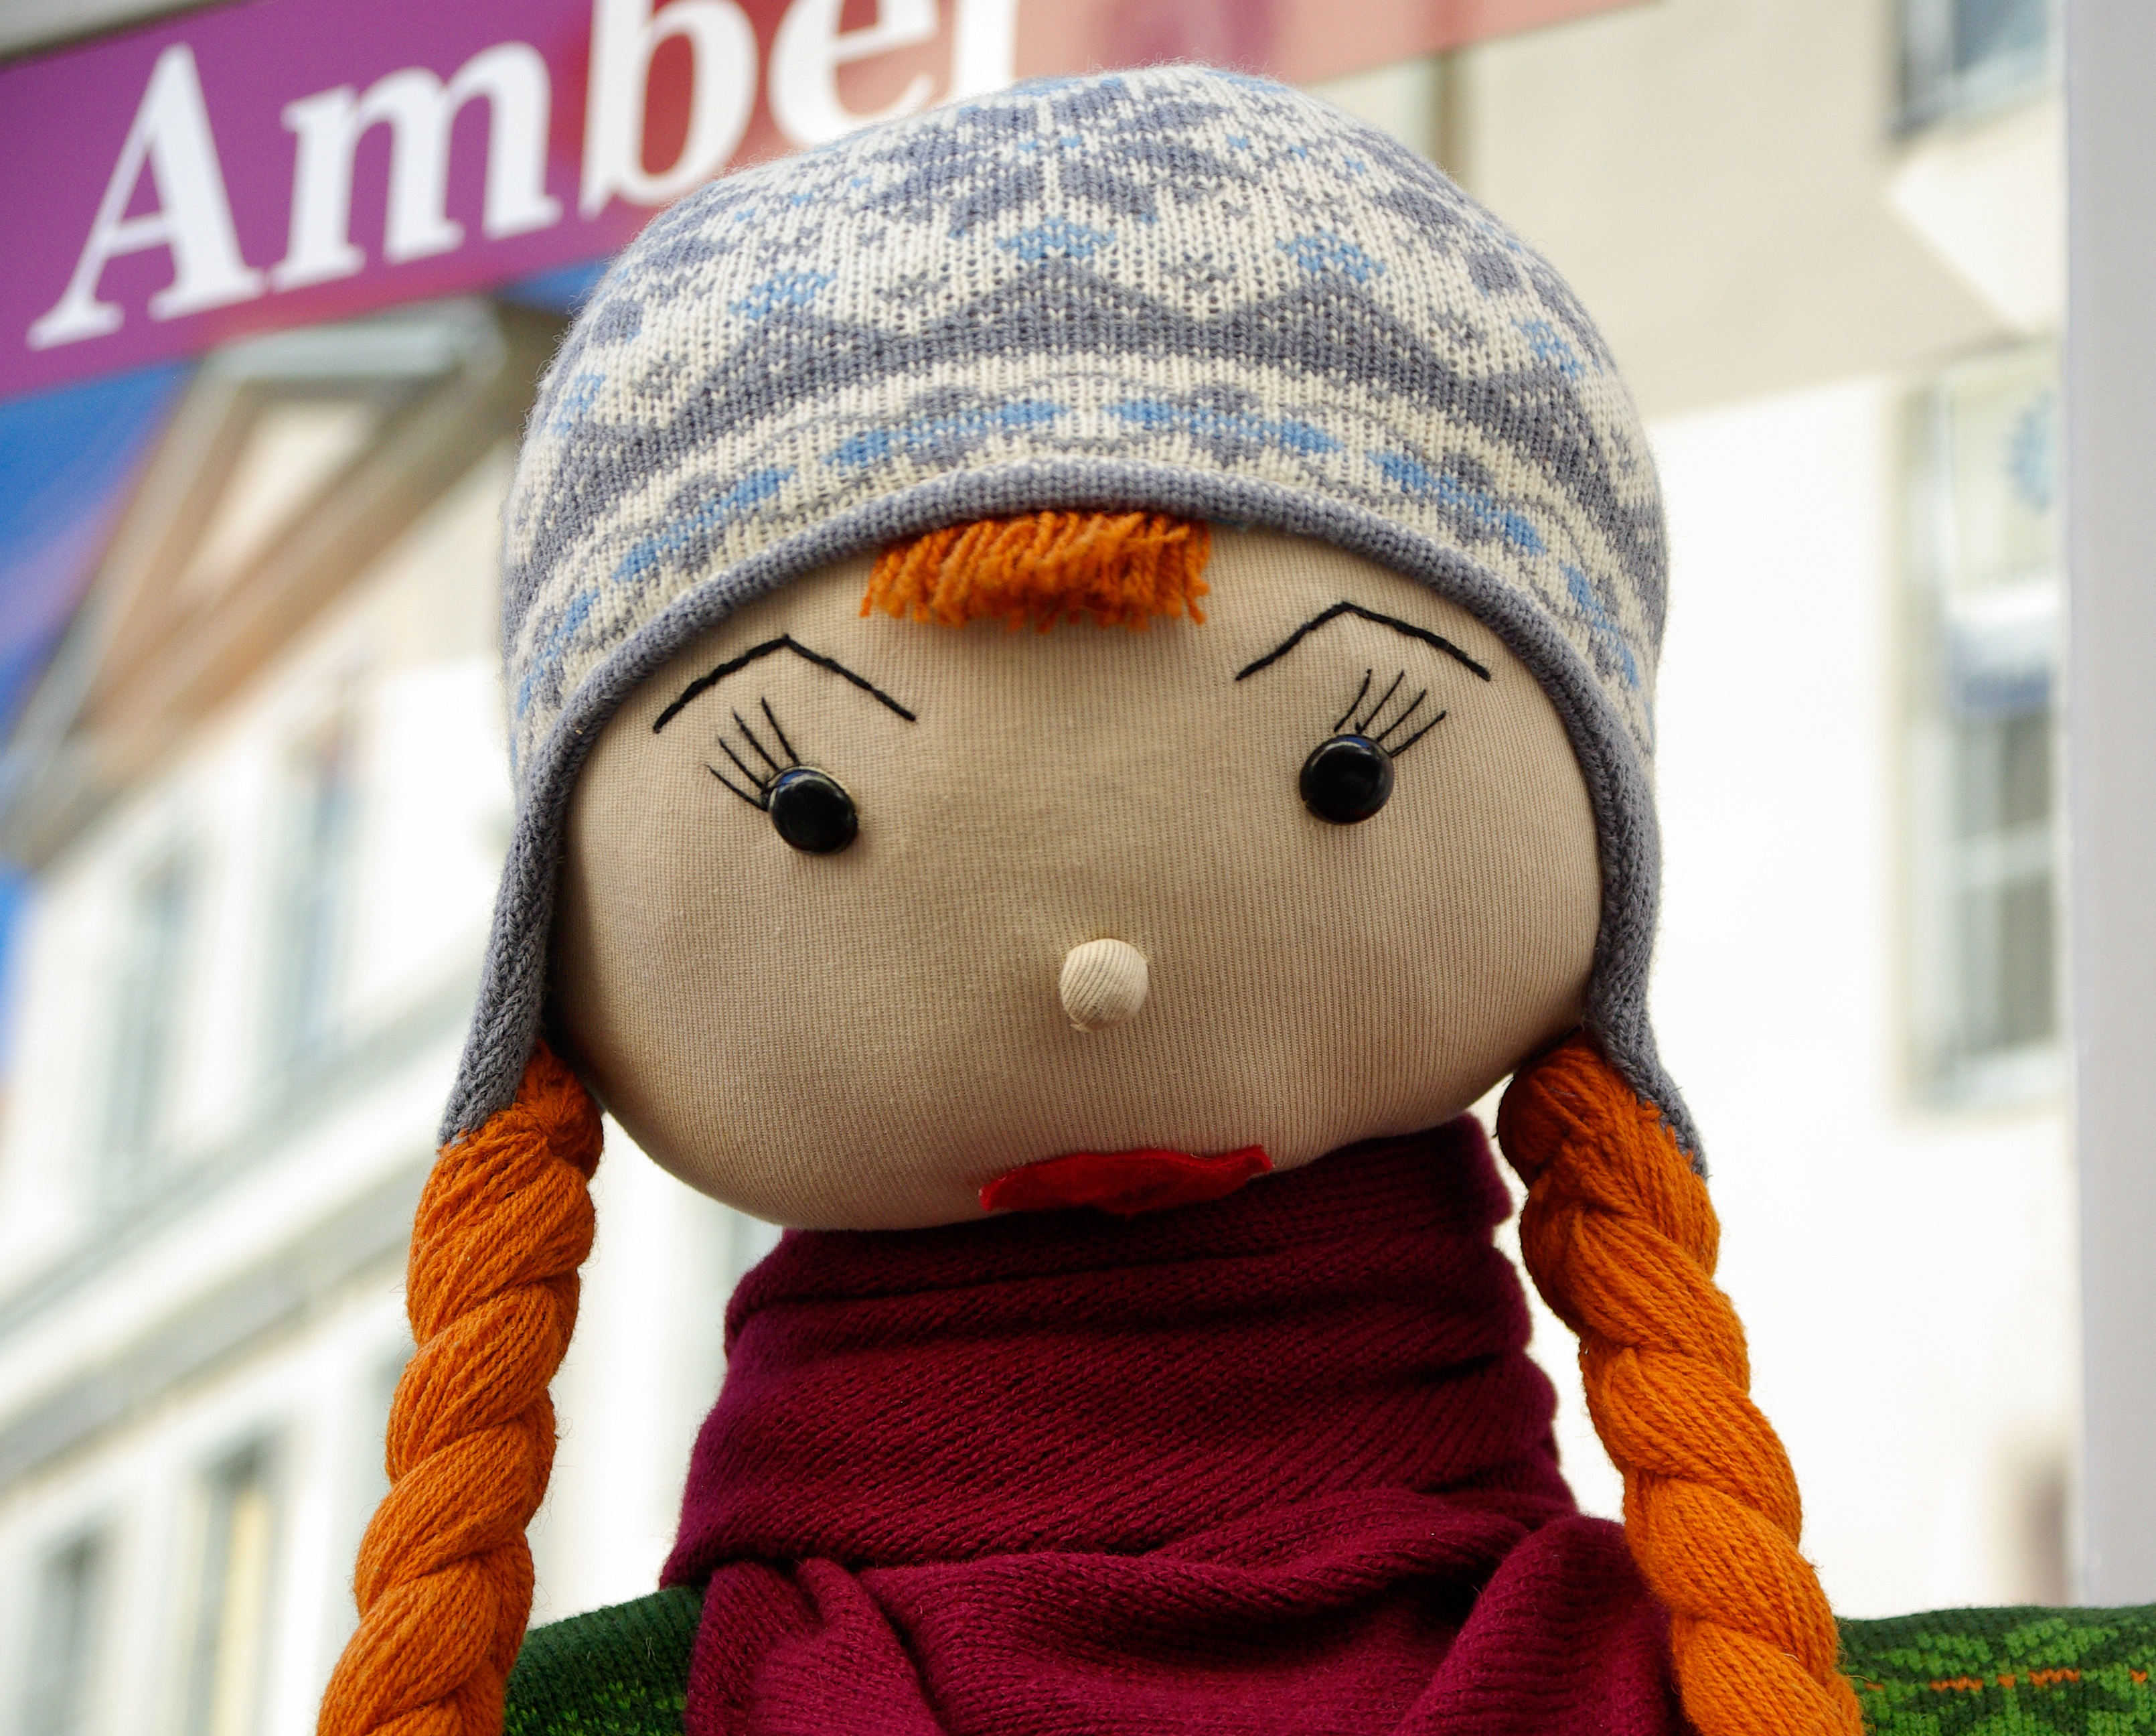
child, clothing, toy, textile, doll, art, crafts, cap, head, bonnet, plush, stuffed toy